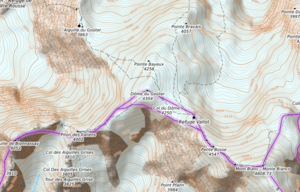
carte réalisée sur umap This map was created from OpenStreetMap project data, collected by the community. This map may be incomplete, and may contain errors. Don't rely solely on it for navigation.
Le dôme du Goûter, culminant à 4 304 m, est le troisième plus haut sommet des Alpes françaises, dans le massif du Mont-Blanc, entre la Haute-Savoie et la Vallée d'Aoste.